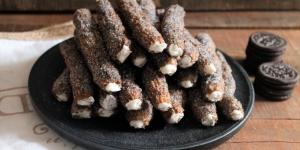
churros de oreo